Gates Foundation

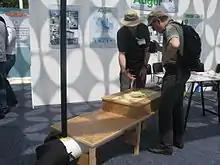
Example of low-tech toilet development being funded: A urine-diverting dry toilet called Earth Auger toilet from Ecuador/US

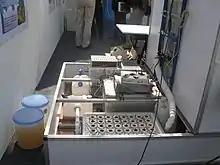
Microbial fuel cell stack that converts urine into electricity (research by the University of the West of England, UK)

The Water, Sanitation and Hygiene (WASH) program of the Bill & Melinda Gates Foundation was launched in mid-2005 as a "Learning Initiative", and became a full-fledged program under the Global Development Division in early 2010. The foundation has since 2005 undertaken a wide range of efforts in the WASH sector involving research, experimentation, reflection, advocacy, and field implementation. In 2009, the foundation decided to refocus its WASH effort mainly on sustainable sanitation services for the poor, using non-piped sanitation services (i.e. without the use of sewers), and less on water supply. This was because the sanitation sector was generally receiving less attention from other donors and from governments, and because the foundation believed it had the potential to make a real difference through strategic investments.